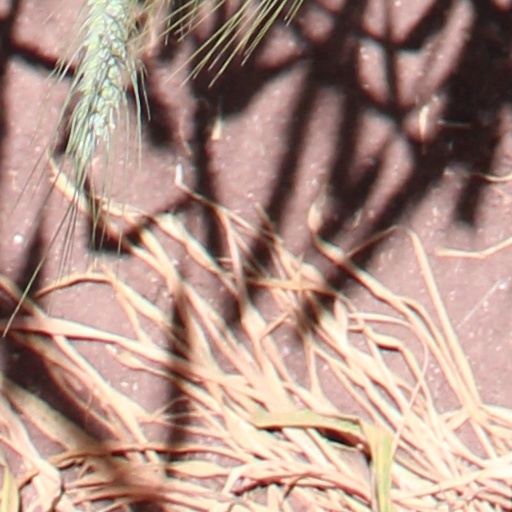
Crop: wheat